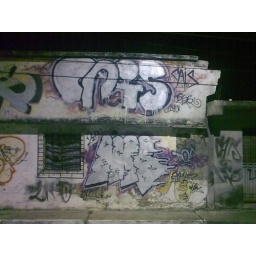
silver in da house